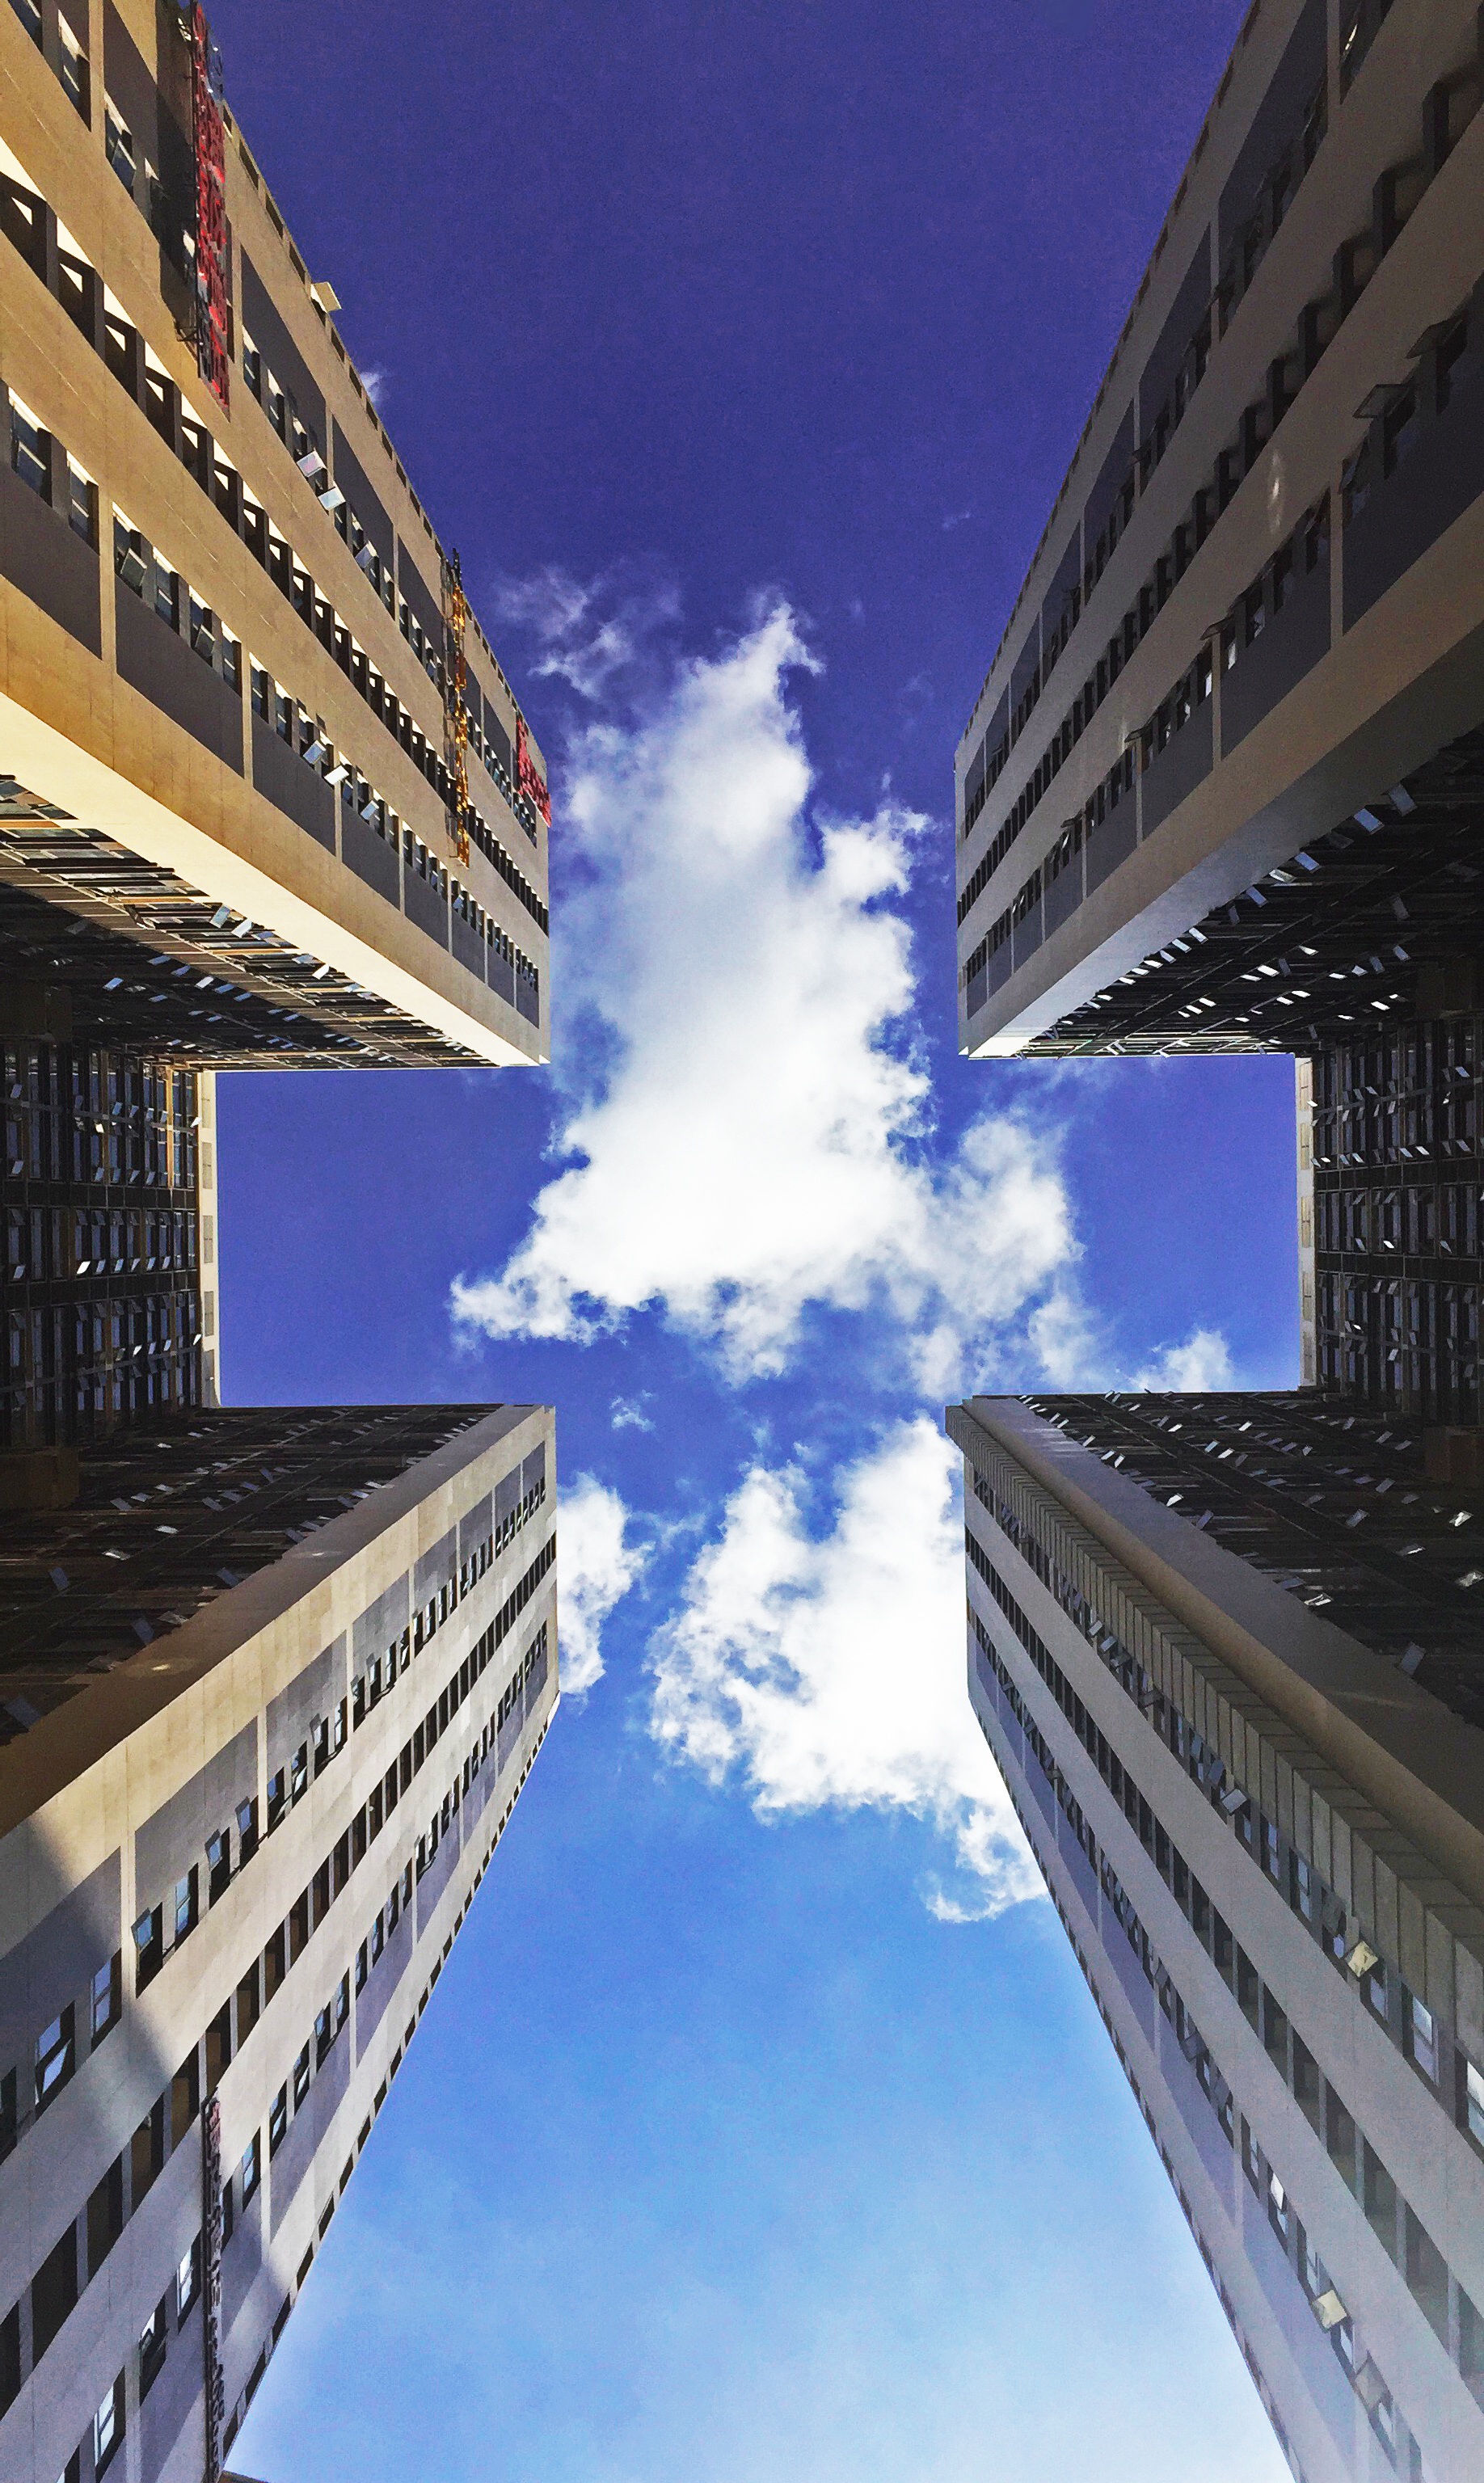
cloud, architecture, structure, sky, bridge, skyline, building, skyscraper, cityscape, downtown, reflection, tower, landmark, facade, blue, modern, stadium, tower block, public transport, modern architecture, china, metropolis, urban area, high rise buildings, metropolitan area, sport venue